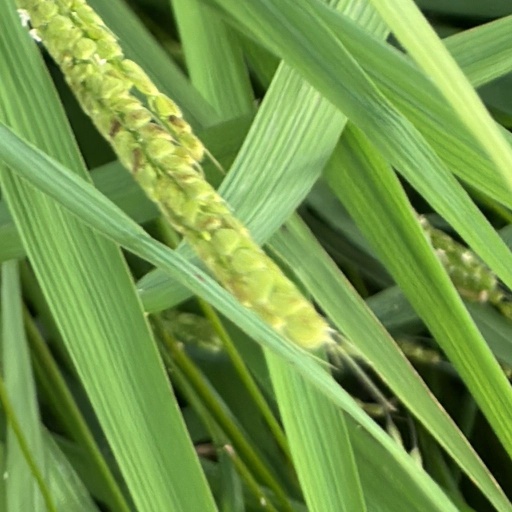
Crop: rice